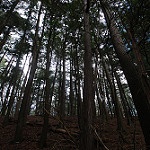
Label: forest